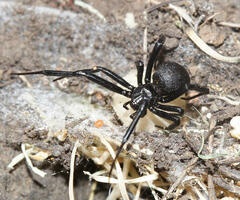
Species: Lactrodectus_hesperus